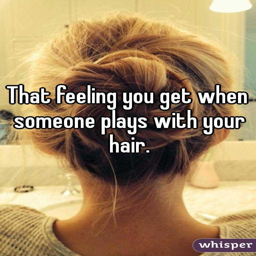
that feeling you get when someone plays with your hair .